Live Action Toy Story

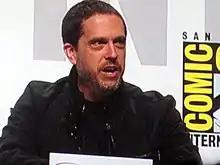
Lee Unkrich, an editor of the original "Toy Story" movie as well as the director of the third film, tweeted that "Live Action Toy Story" was done by a "VERY dedicated" group of people.

To drive interest in the project, the production process was documented on the film's Facebook page, and behind-the-scenes videos, plus a live-action recreation of the ending of "Toy Story 3," were uploaded to YouTube.